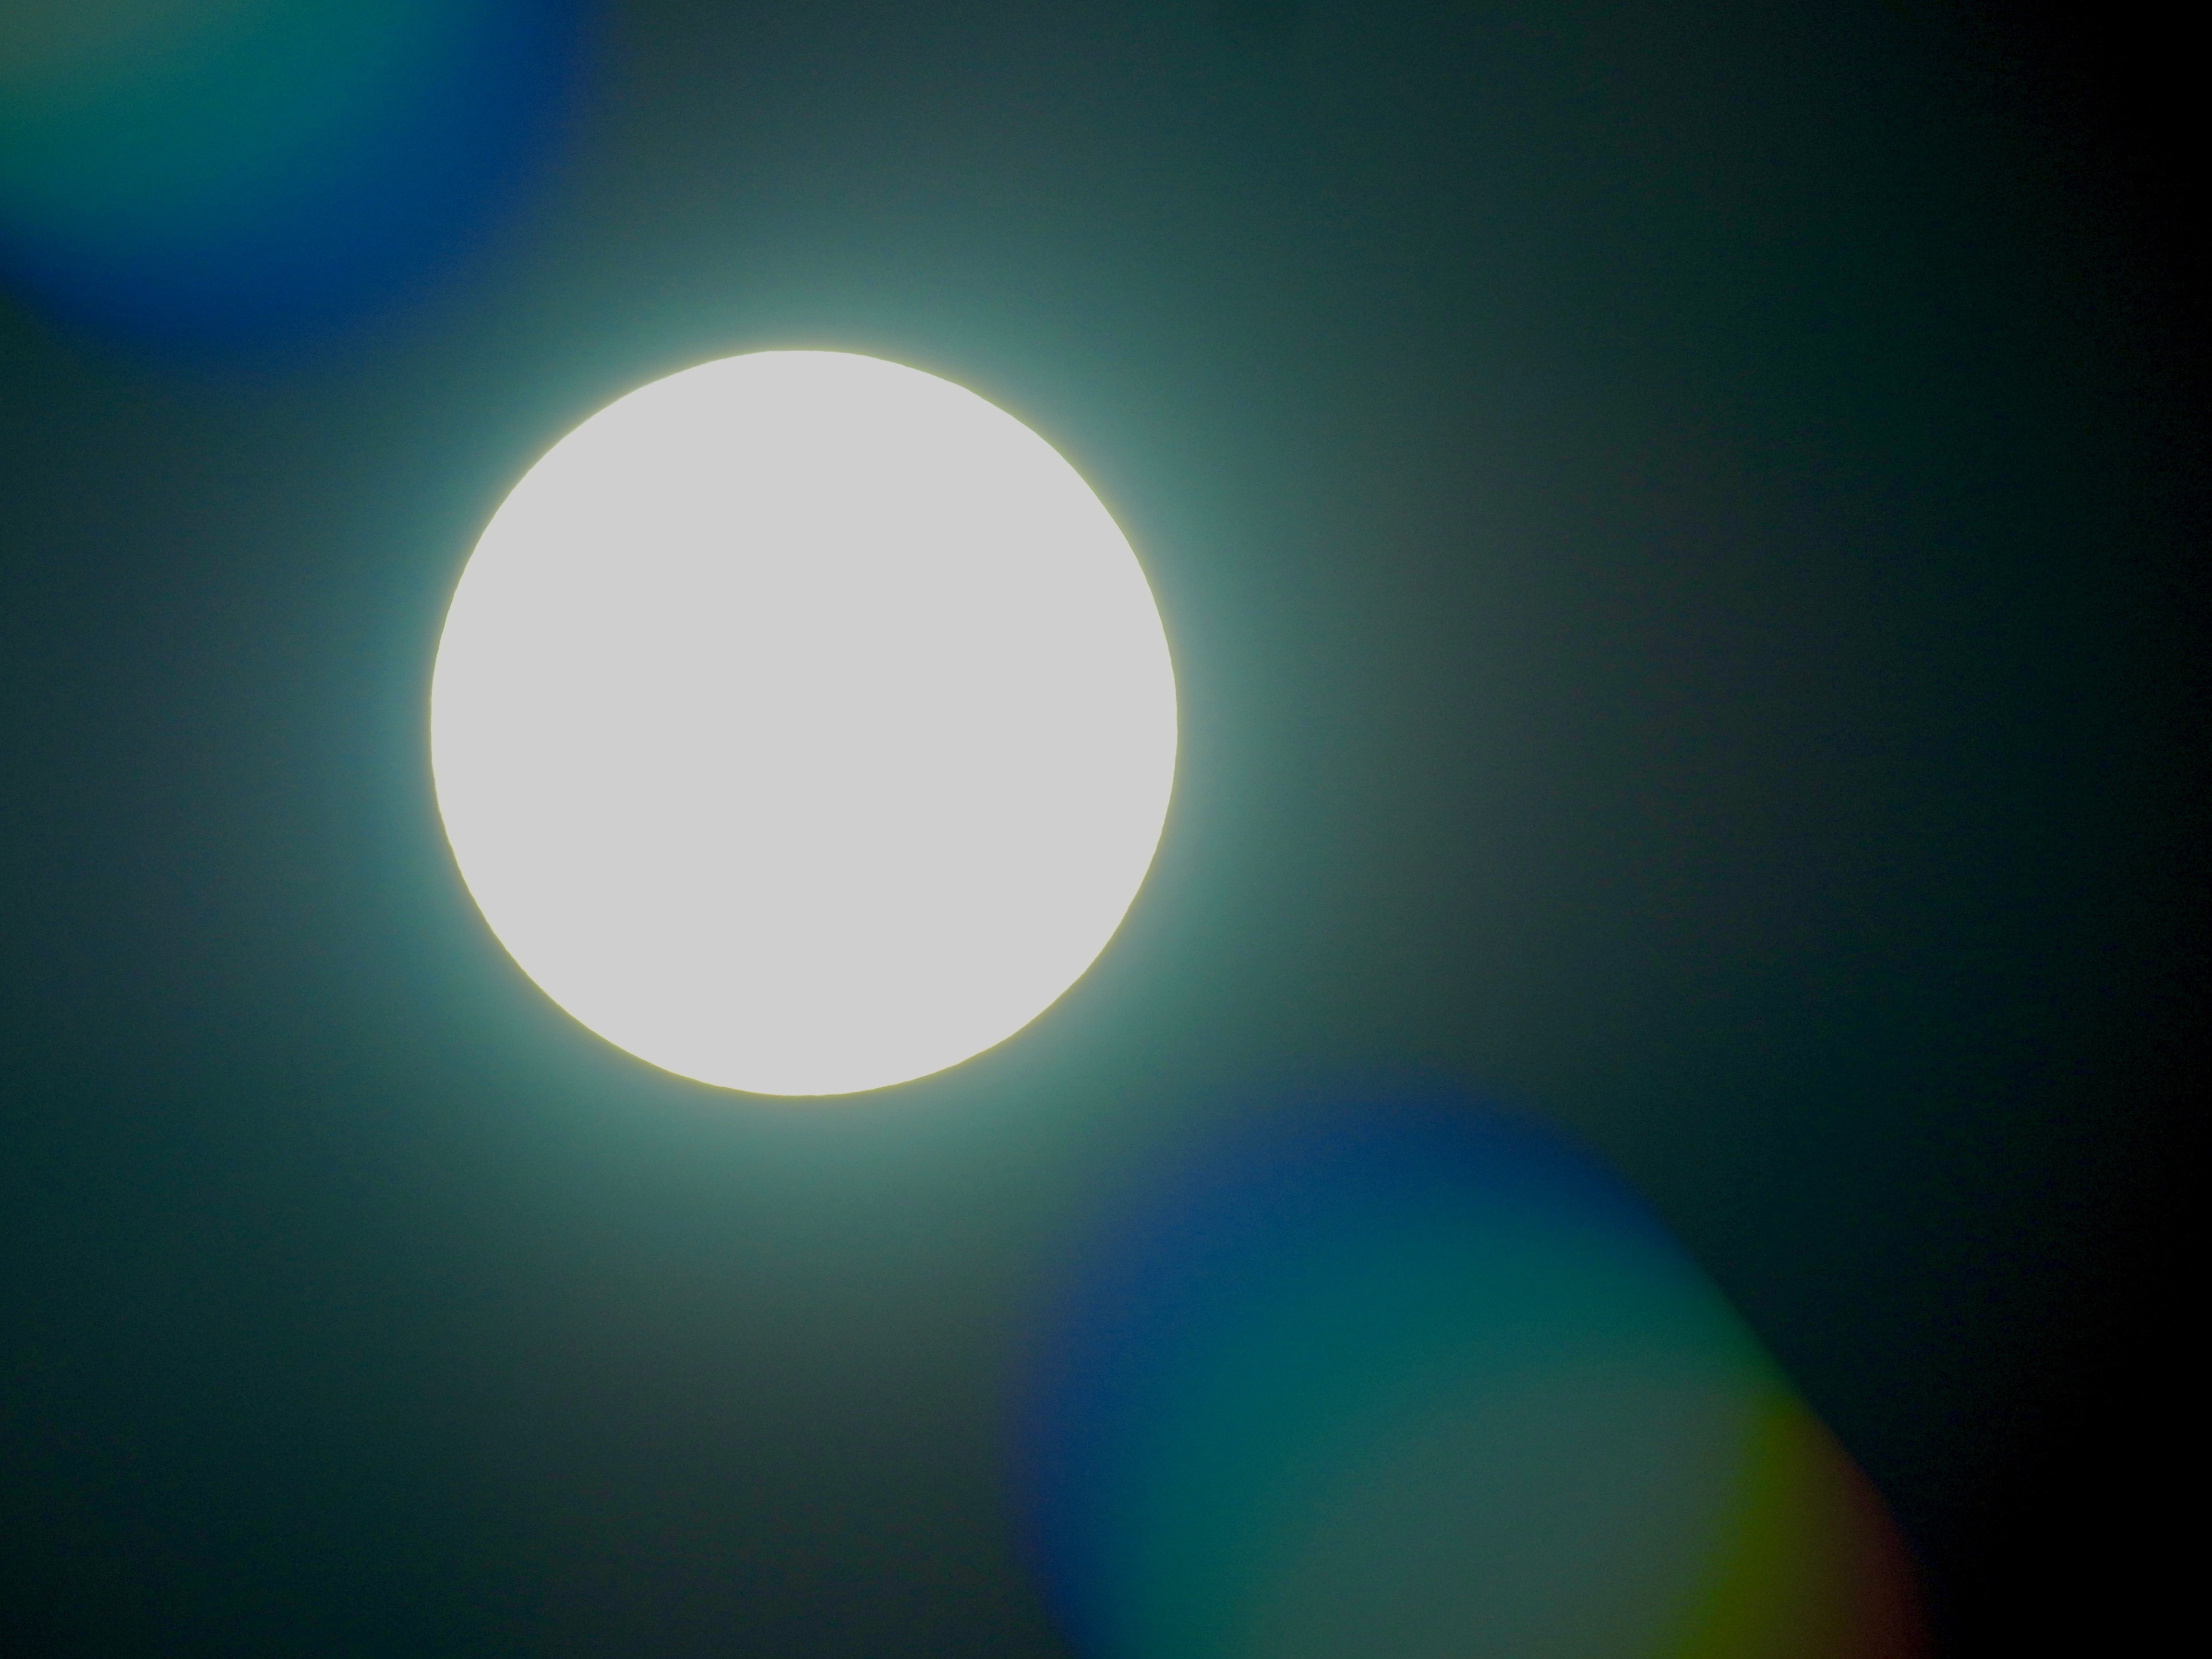
sun, sky, blur, reflection, filter, atmosphere, daytime, light, circle, computer wallpaper, macro photography, sphere, celestial event, space